Haldenstein

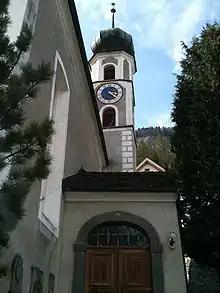
The Protestant church in Haldenstein

Haldenstein had a population (as of 2019) of 1,090. , 9.9% of the population was made up of foreign nationals. Over the last 10 years the population has grown at a rate of 19.8%.